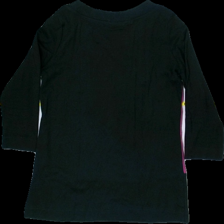
View: back
Type: Sweater
Category: Ladies
Brand: Not in the list
Brand text on label: Florie
Colors: Black, Grey, Multicolor, Purple
Material: 100%cotton
Cut: Regular, C-collar
Size: S
Season: Autumn
Stains: Major
Price range: <50
Recommended usage: Export